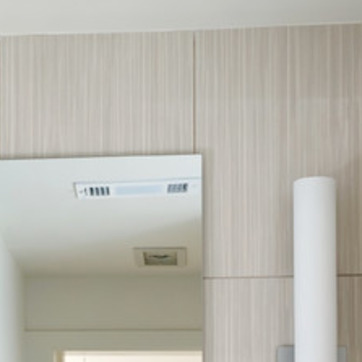
Material: mirror